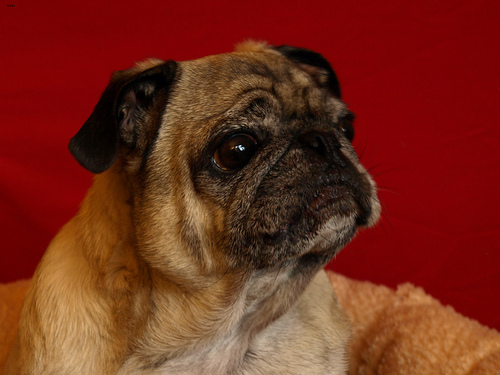
Animal: dog
Breed: pug